SS Kronprinz Wilhelm

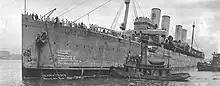
"Von Steuben" arriving at New York on 1 September 1919, bringing home from France soldiers of the First Division Headquarters

On 6 April 1917, the United States declared war upon the German Empire. That same day, the Collector of the Port of Philadelphia seized the former German raider for the US. On 22 May, President Woodrow Wilson issued the executive order which empowered the United States Navy to take possession of the ship and to begin to repair her. The internees became prisoners of war and were transferred to Fort McPherson, Georgia.